Ezra Meeker

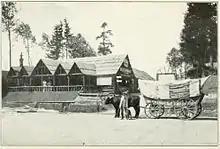
Meeker with his wagon, team, and restaurant at Seattle's 1909 Alaska-Yukon-Pacific Exposition

After a small family reunion at the old Meeker homestead near Elizabeth, New Jersey, Meeker headed south towards Washington, D.C. He had hoped to meet President Theodore Roosevelt at his summer home in Oyster Bay, New York, but Roosevelt's staff declined, offering a meeting in Washington instead. Members of the Washington State congressional delegation cleared the way, and Meeker met Roosevelt on November 29, 1907. The President went outside the White House to view Meeker's wagon and team, and expressed support for Meeker's activities, and for a Meeker proposal for a cross-country highway (there were then none) in honor of the pioneers. After Washington, the tour wound down: Meeker went home to Puyallup from Pittsburgh by train to see his ailing wife. On his return to the East, he arranged for transport by riverboat and train, with a journey across Missouri by wagon. The expedition was offloaded from the train in Portland, and Meeker proceeded north across Washington State (receiving a much warmer reception) on a slow route, finishing in Seattle on July 18, 1908.